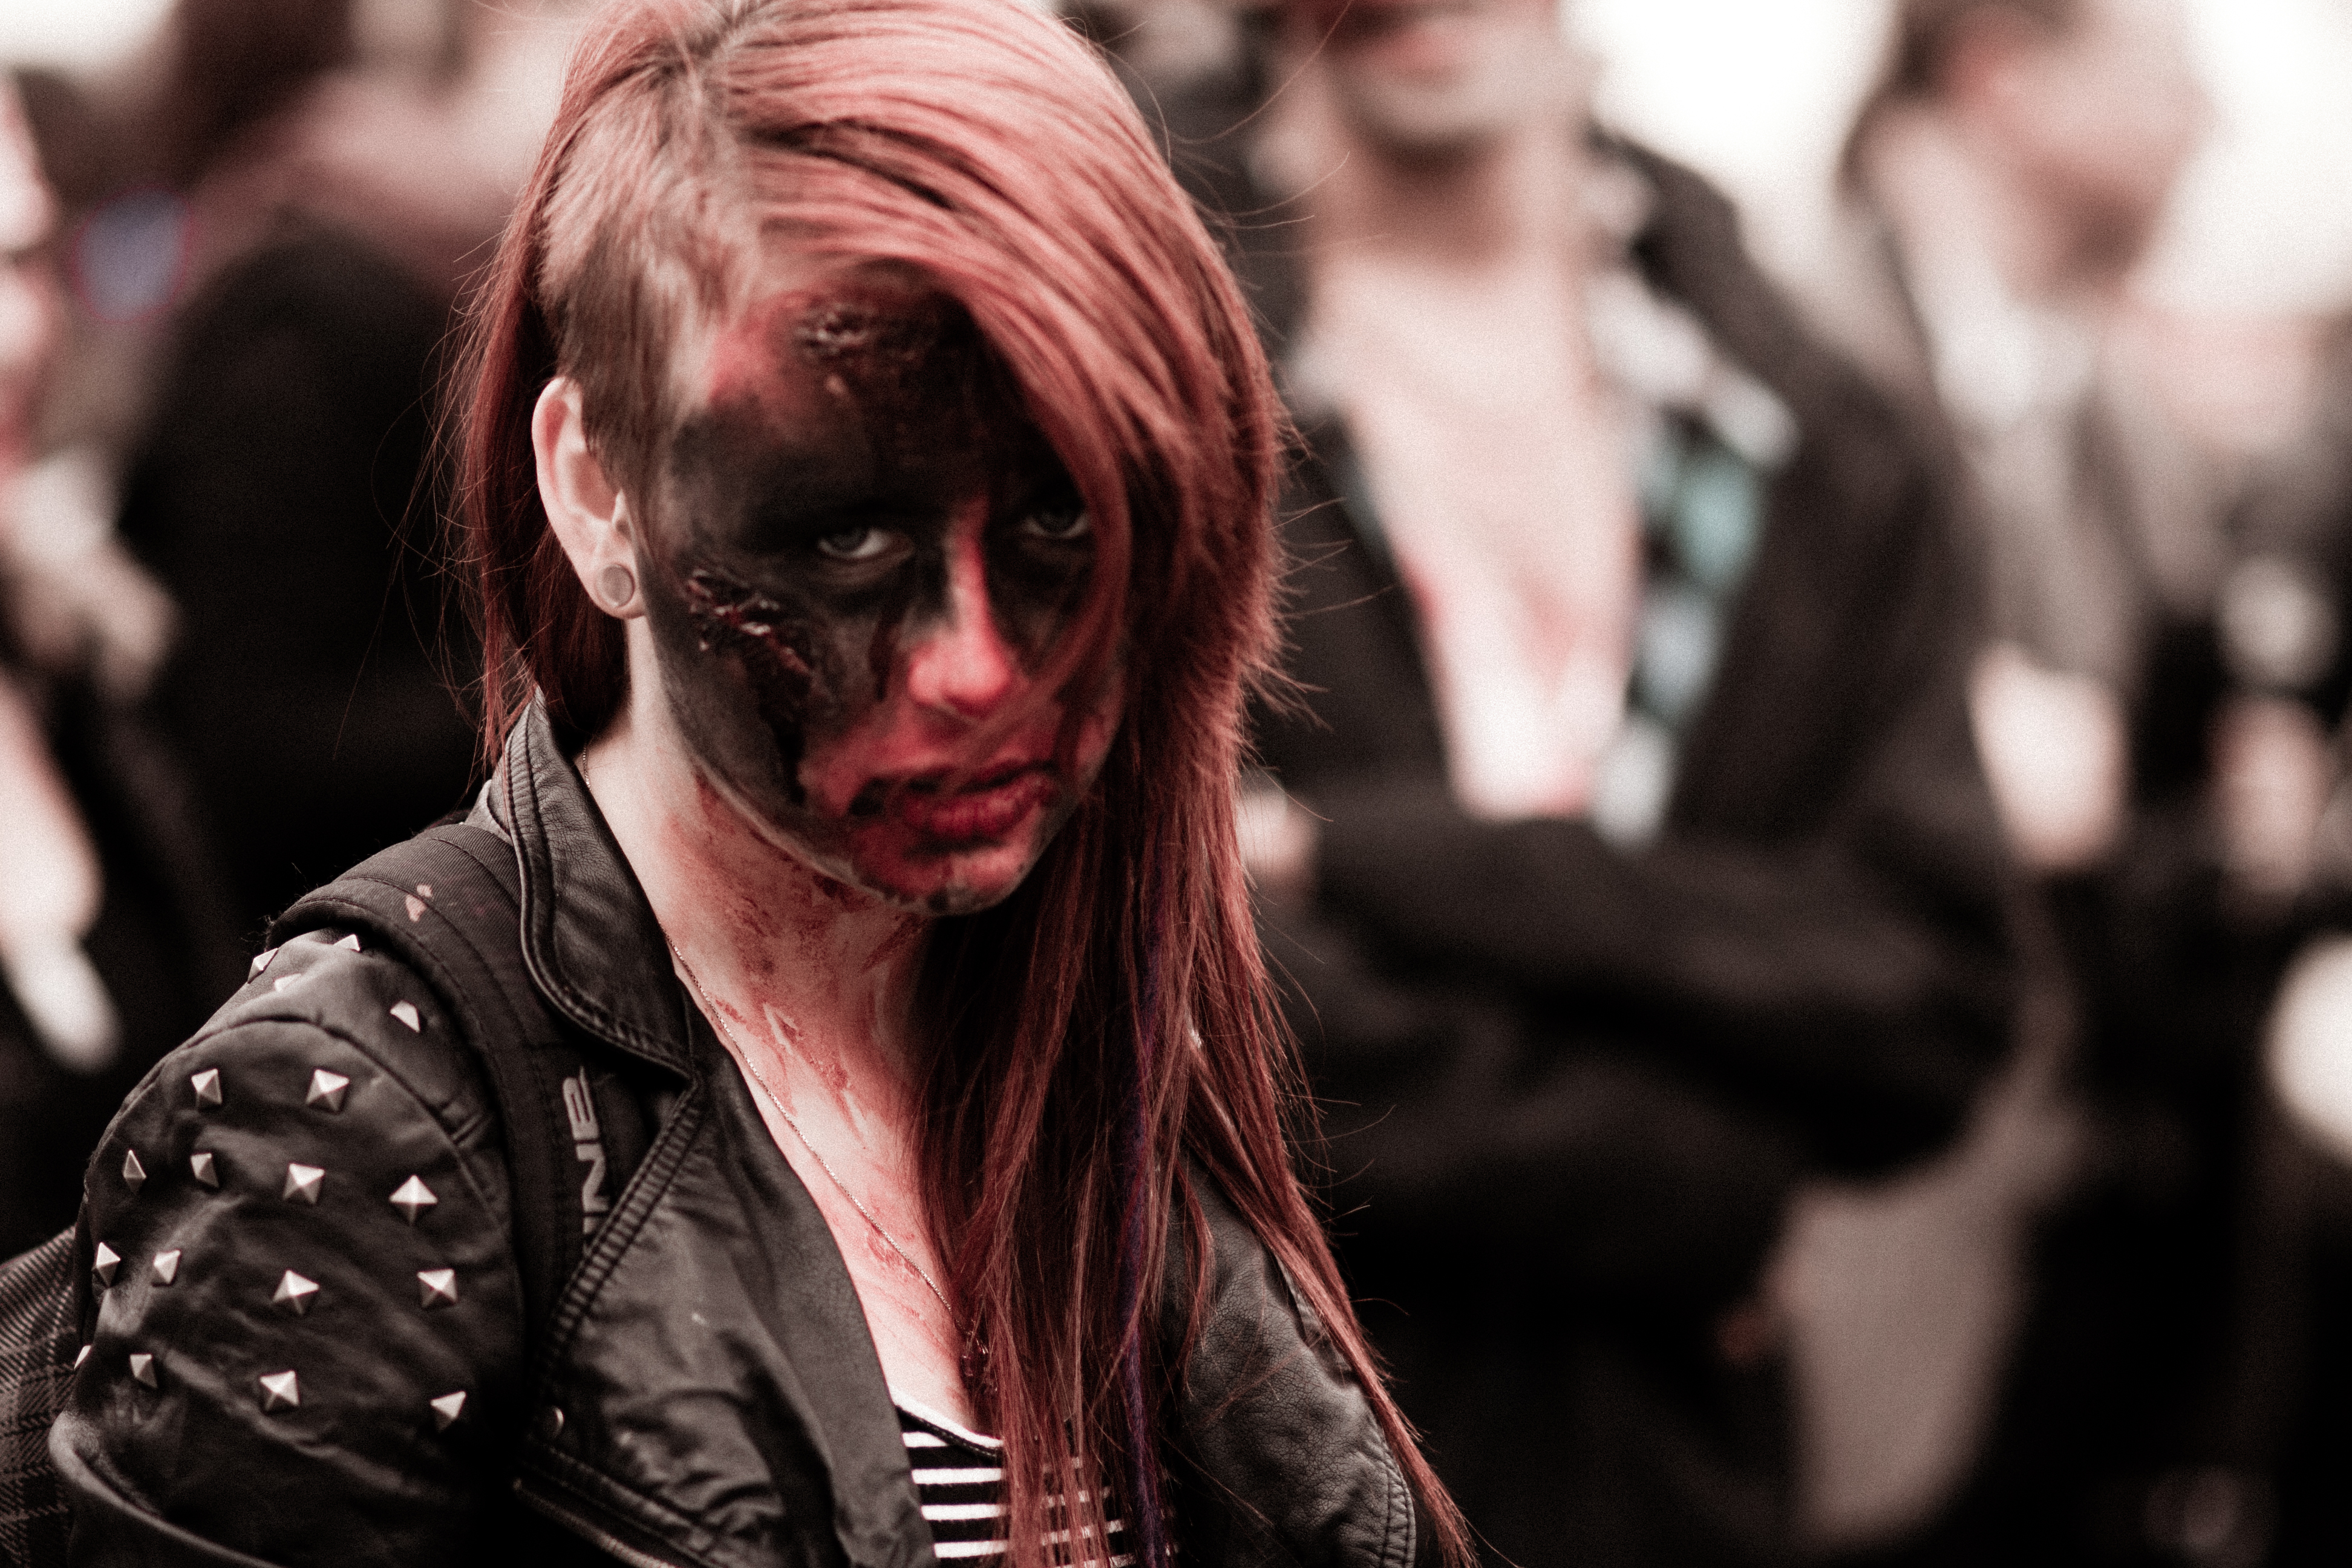
film, crowd, fashion, clothing, parade, festival, brussels, 2012, fantastic, zombie, bifff, internationnal, zombieday, glasses, fictional character